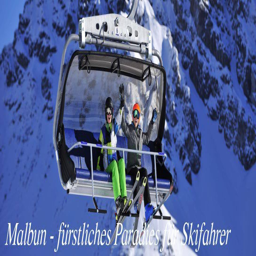
malbun ski resort lichtenstein